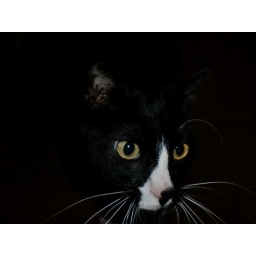
Tibby's happy to be in the living room without a big black dog harassing him.